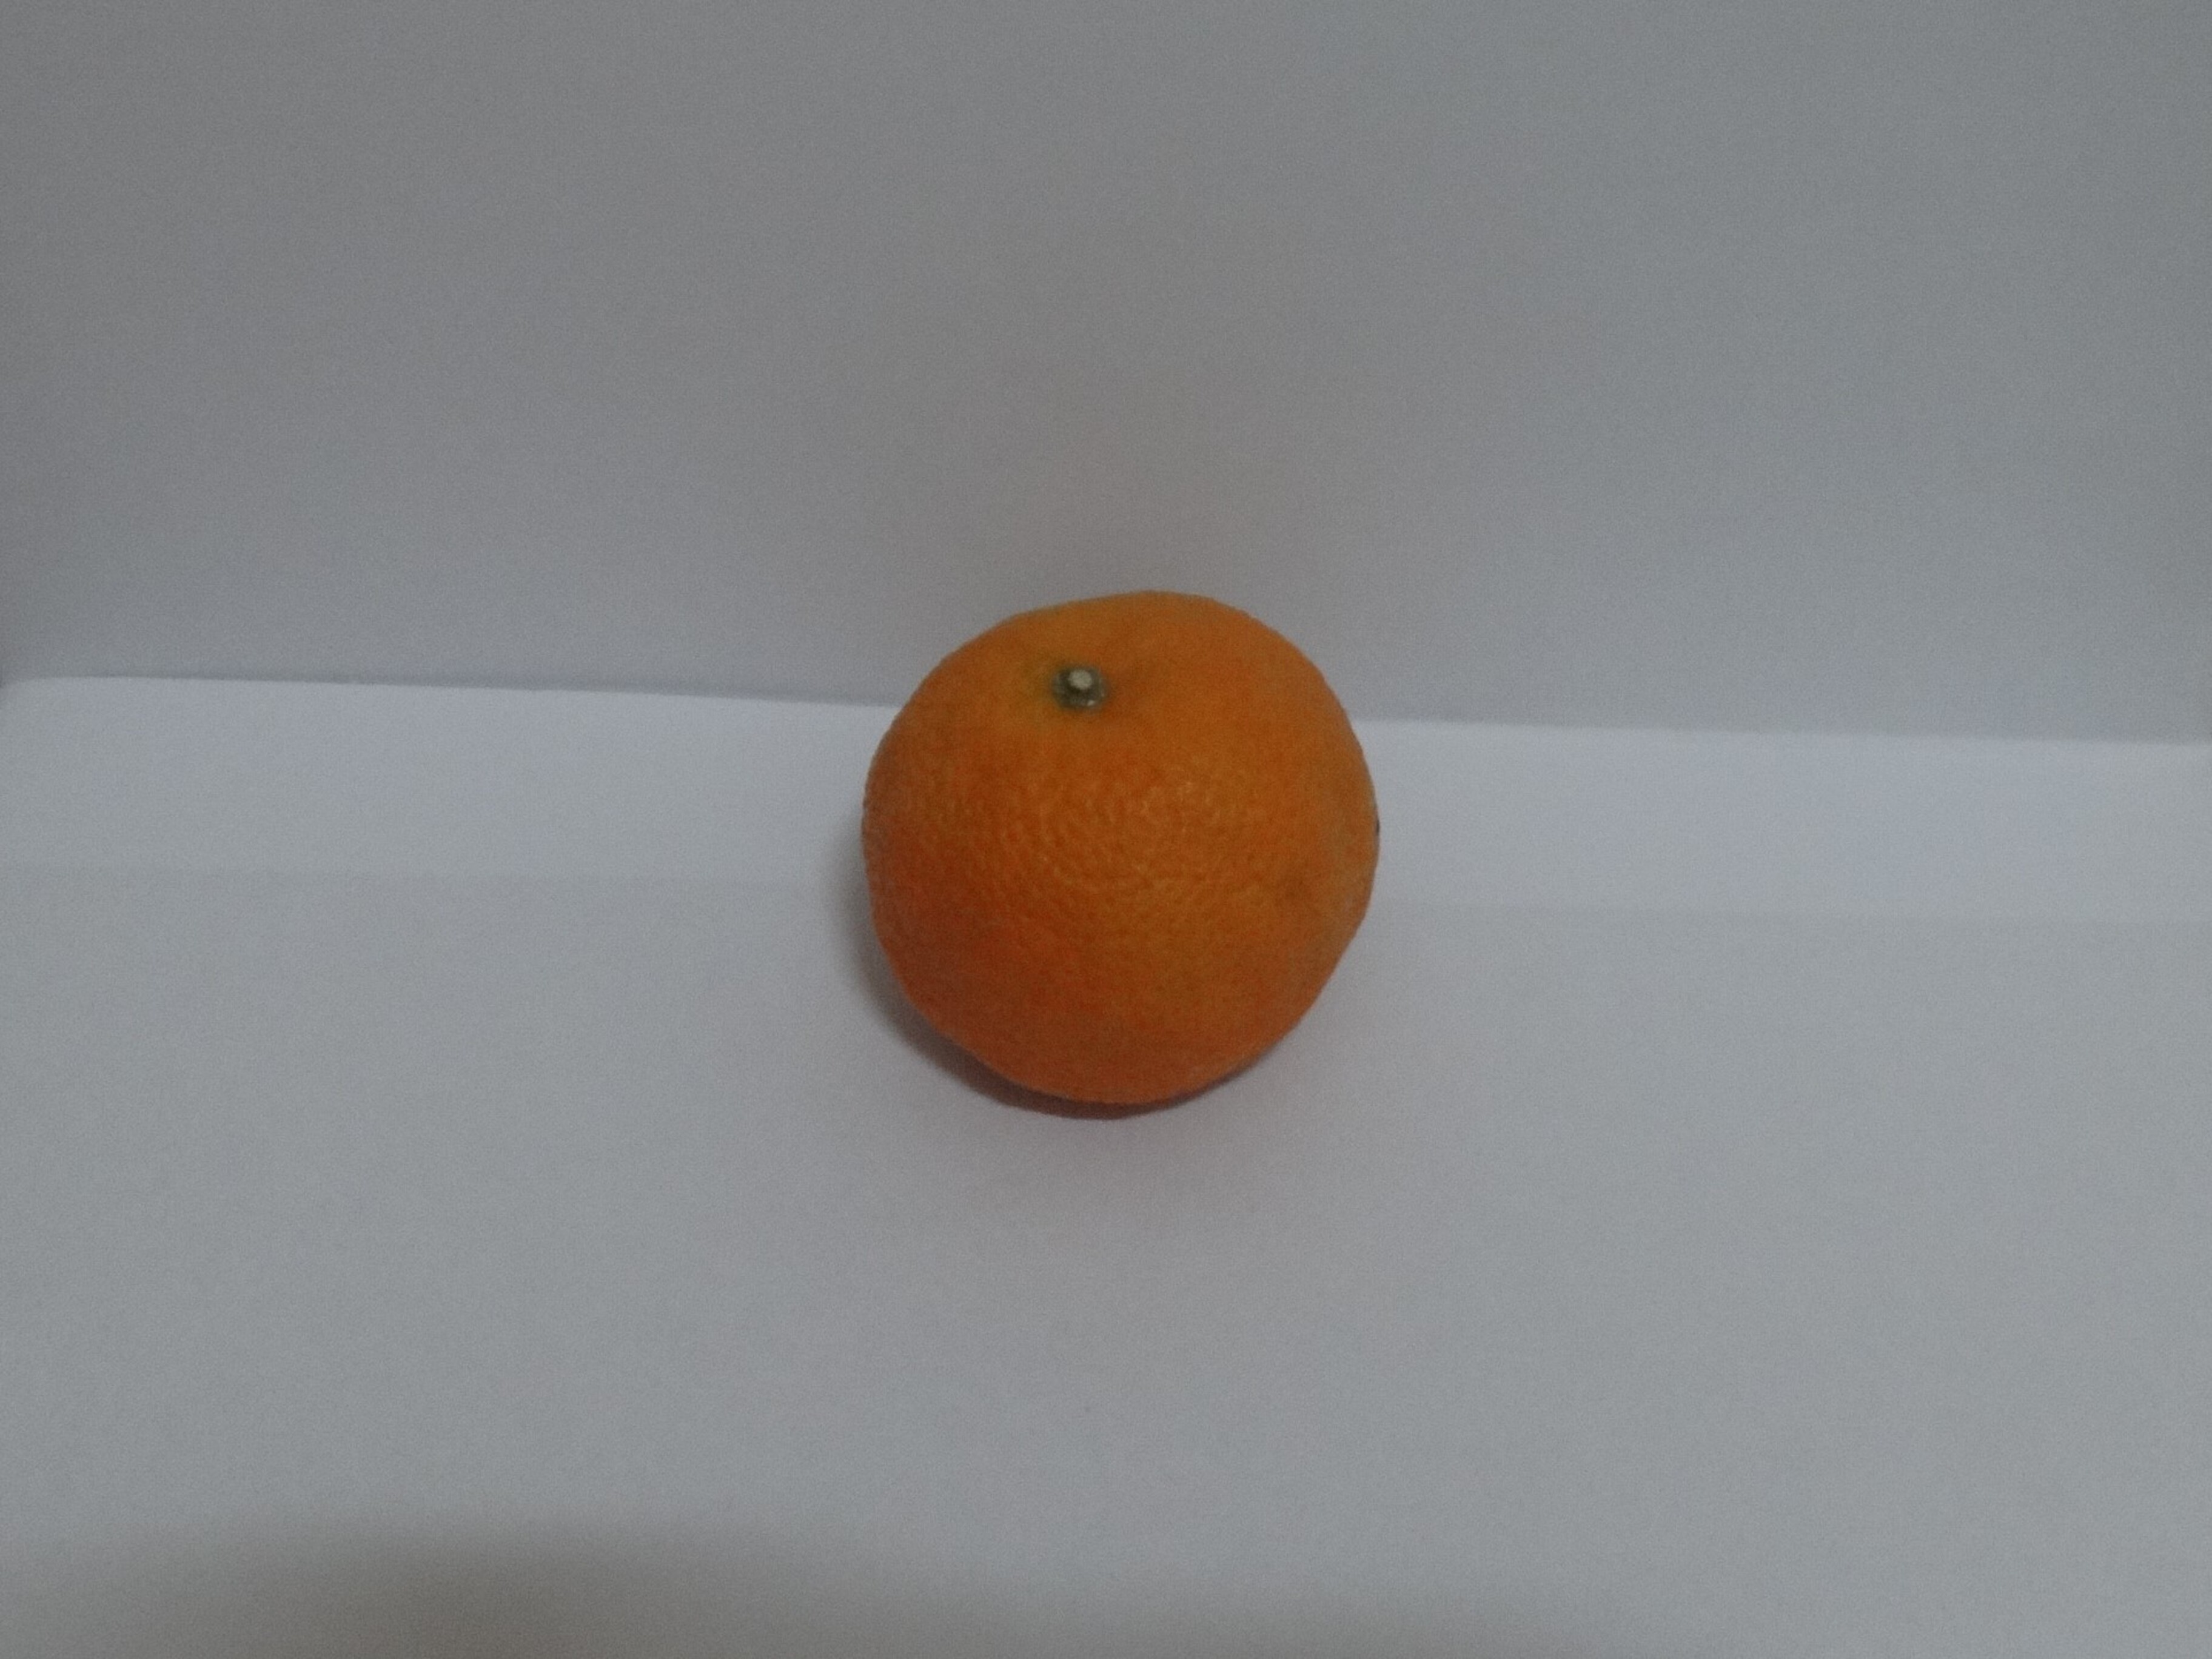
Citrus fruit variety: murcott